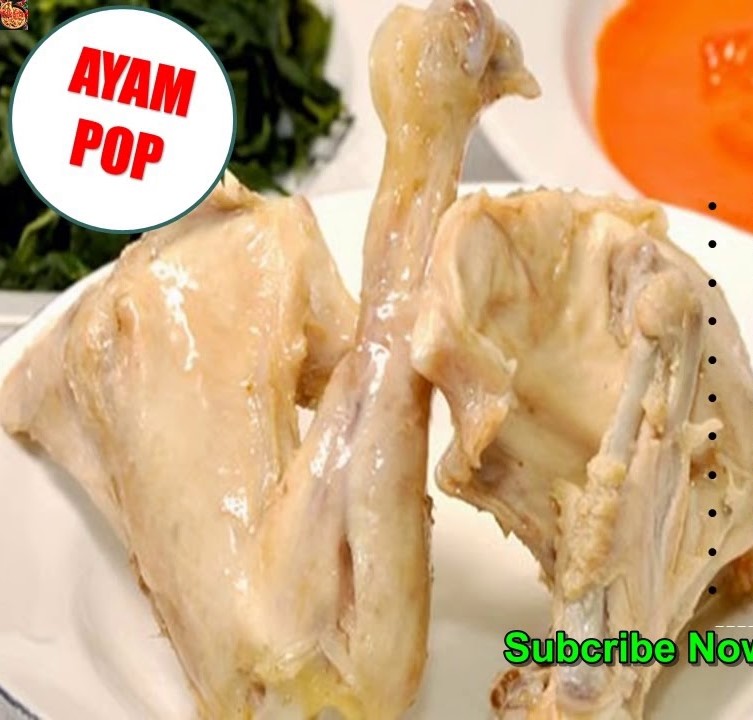
Label: ayam_pop